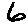
Label: 6